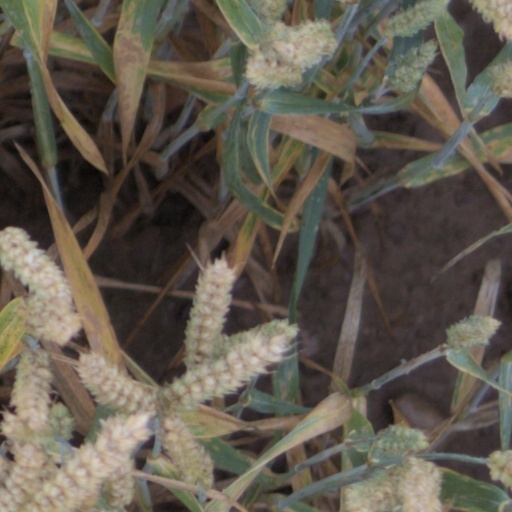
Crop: wheat